Skanda Vale

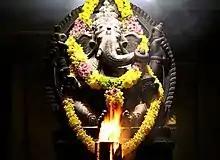
Statue of Ganesha at Skanda Vale Ashram, Wales

Skanda Vale was founded in 1973 by Guru Sri Subramanium, who had previously been living and working in London while giving support and instruction to spiritual seekers of various backgrounds. The original property was previously a smallholding of 22 acres.